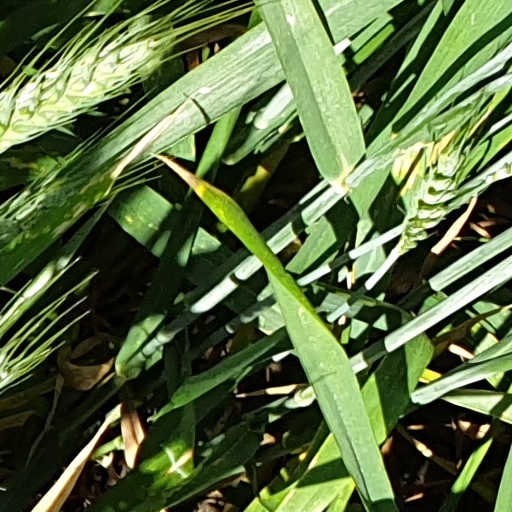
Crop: wheat